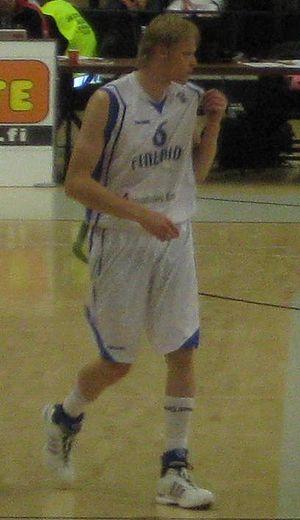
Kimmo Muurinen, né le 23 février 1981 à Vantaa, en Finlande, est un joueur finlandais de basket-ball. Il joue au poste d'ailier fort.